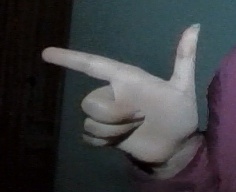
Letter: yaa